Sungrazing comet

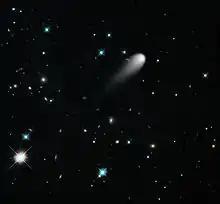
Comet ISON taken with the Wide Field Camera 3 on April 30, 2013

About 83% of the sungrazers observed with SOHO are members of the Kreutz group. The other 17% contains some sporadic sungrazers, but three other related groups of comets have been identified among them: the Kracht, Marsden and Meyer groups. The Marsden and Kracht groups both appear to be related to comet 96P/Machholz. These comets have also been linked to several meteor streams, including the daytime Arietids, the delta Aquariids, and the Quadrantids. Linked comet orbits suggest that both Marsden and Kracht groups have a small period, on the order of five years, but the Meyer group may have intermediate- or long-period orbits. The Meyer group comets are typically small, faint, and never have tails. The Great Comet of 1680 was a sungrazer, and while used by Newton to verify Kepler's equations on orbital motion, it was not a member of any larger groups. However, comet C/2012 S1 (ISON), which disintegrated shortly before perihelion, had orbital elements similar to the Great Comet of 1680 and could be a second member of the group.